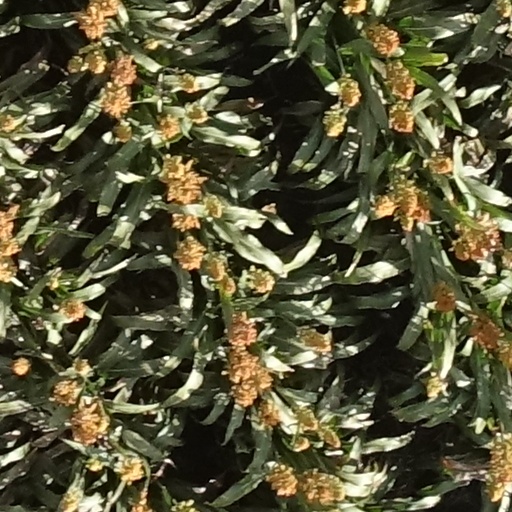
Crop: sorghum